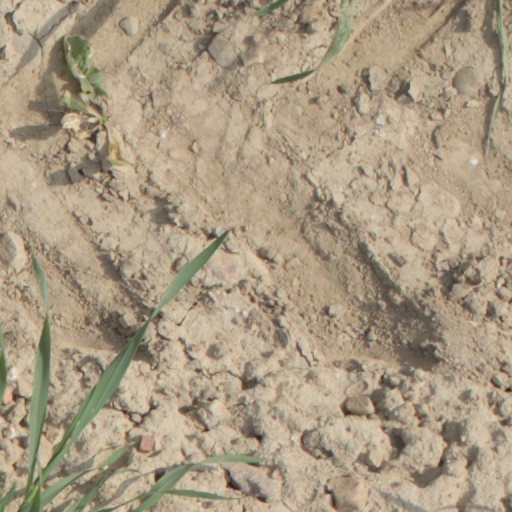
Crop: wheat